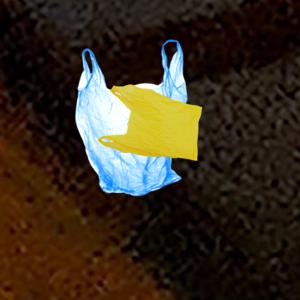
Label: plasticbags